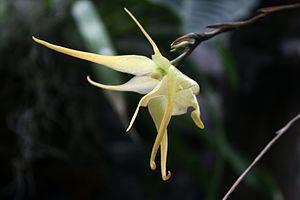
Aeranthes arachnites est une espèce d'orchidée épiphyte originaire des îles Mascareignes.